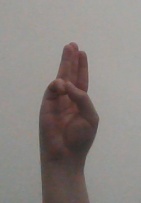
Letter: thaa